Legion of Super-Heroes (1958 team)

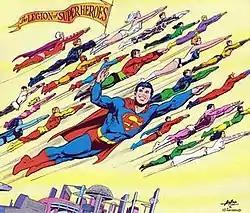
The Legion of Super-Heroes as seen in the 1976 DC Calendar. Art by Neal Adams and Dick Giordano.

The first comic book published under the title "Legion of Super-Heroes" was a four-issue series published in 1973 that reprinted Legion tales from "Adventure Comics". In the same year, the Legion returned to cover billing on a book when "Superboy" became "Superboy starring the Legion of Super-Heroes" with #197 (August 1973). Crafted by Bates and Cockrum, the feature proved popular and saw such events as the wedding of Bouncing Boy and Duo Damsel in "Superboy" #200 (Feb 1974). Issues #202 (June 1974) and #205 (Dec. 1974) of the series were in the 100 Page Super Spectacular format. Cockrum was replaced on art by Mike Grell as of issue #203 (August 1974) which featured the death of Invisible Kid. With #231 (September 1977), the book's title officially changed to "Superboy and the Legion of Super-Heroes" and also became a "giant-size" title. At this point, the book was written by longtime fan Paul Levitz and drawn by James Sherman, although Gerry Conway frequently wrote as well. Saturn Girl and Lightning Lad were married in "All-New Collectors' Edition" #C-55 (1978), a treasury-sized special written by Levitz and drawn by Grell. In #241–245 (July–December 1978) Levitz and Sherman (and then Joe Staton) produced what was at that time the most ambitious Legion storyline: "Earthwar", a galactic war between the United Planets and the Khunds, with several other villains lurking in the background. During this period, Karate Kid was spun off into a self-titled solo series, which lasted 15 issues. Levitz left the book, to be replaced full-time by Gerry Conway.